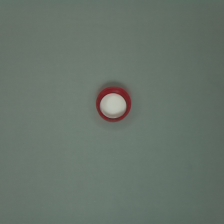
Color: red/orange/pink/fuchsia/brown
Cap type: standard cap